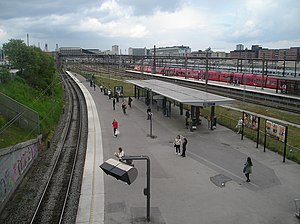
Jernbaneterrænet på Vesterbro / Bygninger, konstruktioner og anlæg / Banegårde og stationer
Perron på Dybbølsbro Station, med den østlige del af terrænet i baggrunden, fra før opførslen af Rigsarkivet.
Jernbaneterrænet på Vesterbro er et mere end 50 hektar stort areal på Vesterbro i København. Arealet er principielt afgrænset af gaderne Bernstorffsgade, Kalvebod Brygge, Vasbygade, Enghavevej, Ingerslevsgade, Reventlowsgade og Vesterbrogade. Området er primært opbygget og udviklet i det 20. århundrede, men er i dag under kraftig forandring i forbindelse med, at mange jernbanefunktioner er blevet flyttet ud af København.